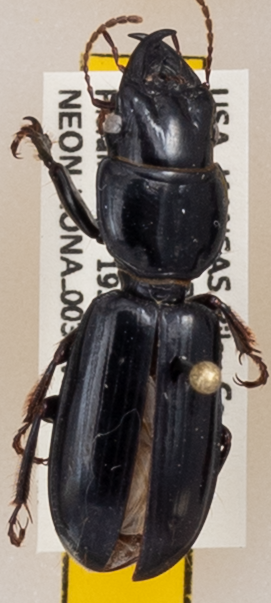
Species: Scarites subterraneus
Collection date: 2019-06-19
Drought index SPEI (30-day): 0.1
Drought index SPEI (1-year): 1.69
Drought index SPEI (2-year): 0.24